105th Siege Battery, Royal Garrison Artillery

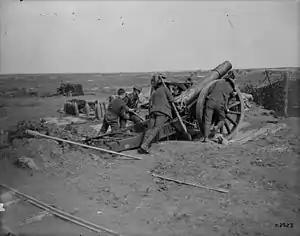
Crew positioning a 6-inch 26 cwt howitzer.

On 18 April the unit was ordered to change to the establishment for a battery of 8-inch howitzers. The battery proceeded to France on 17 May under the command of Captain P.B. Simon. The men travelled with complete stores but without guns. On arrival they were sent to Le Parcq near Hesdin where they were issued with four French 120 mm long guns, which were hated by the inexperienced gunners trained on howitzers.